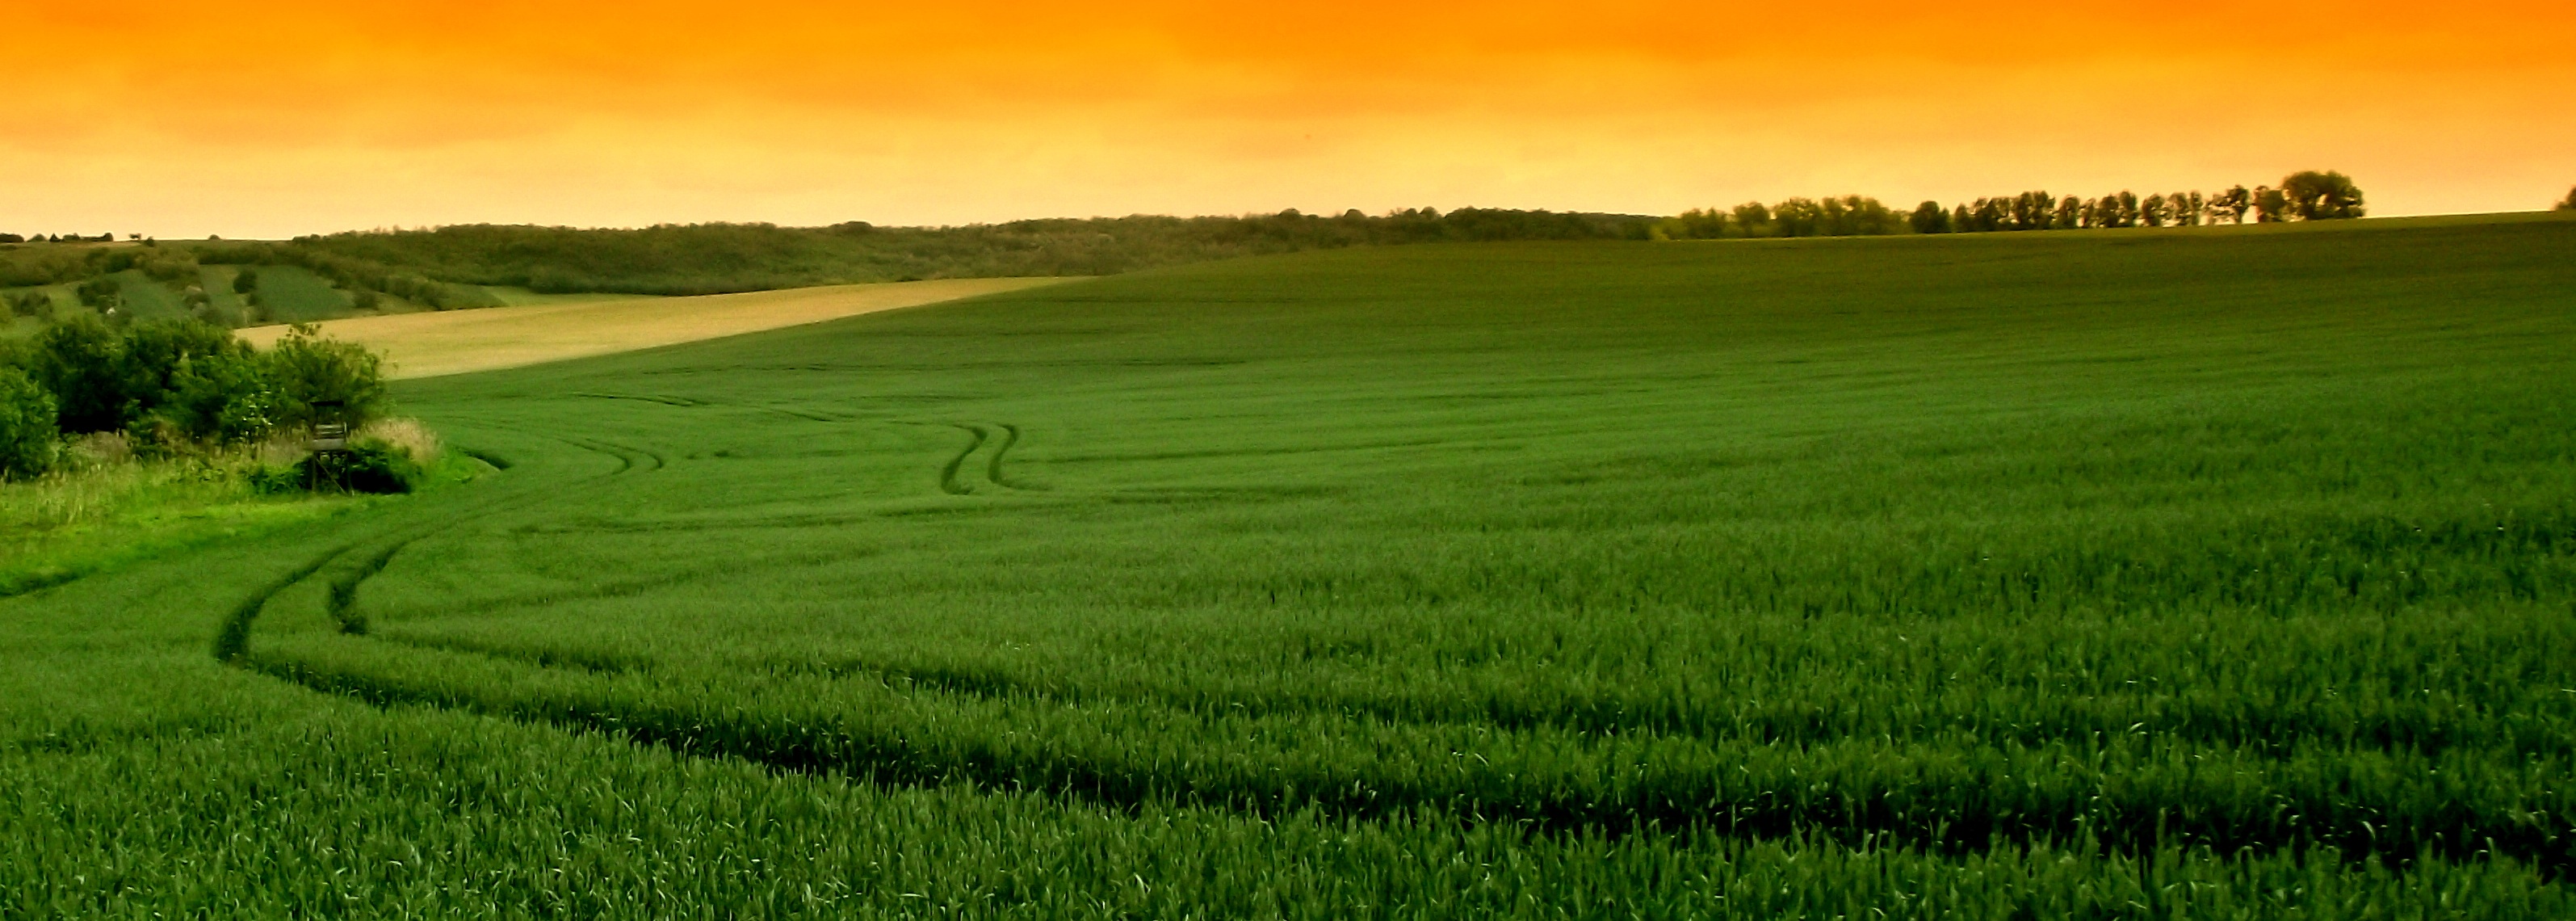
landscape, nature, grass, sky, field, farm, meadow, wheat, prairie, sunlight, morning, hill, walk, green, crop, pasture, agriculture, still life, plain, cool image, tour, grassland, plantation, cool photo, rural area, paddy field, commodity, grass family, computer wallpaper, land lot